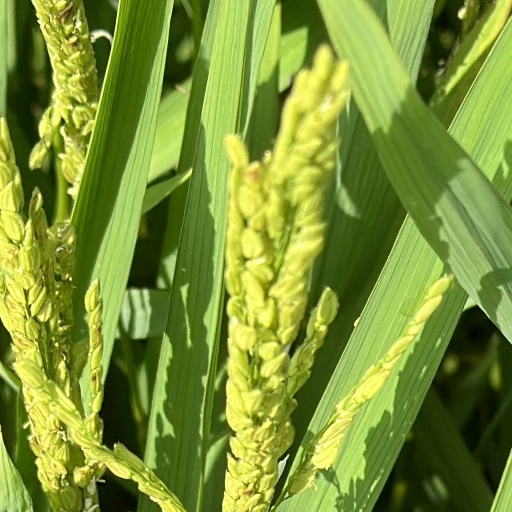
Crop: rice